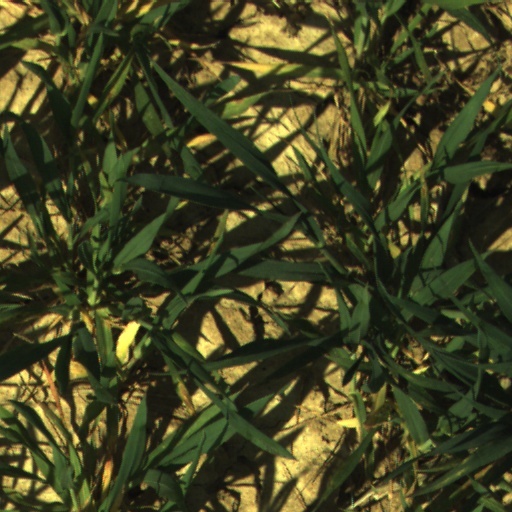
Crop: wheat